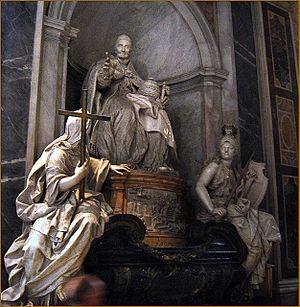
Pierre-Étienne Monnot, né le 9 août 1657 à Orchamps-Vennes et mort le 24 août 1733 à Rome, est un sculpteur baroque français, principalement actif à Rome.